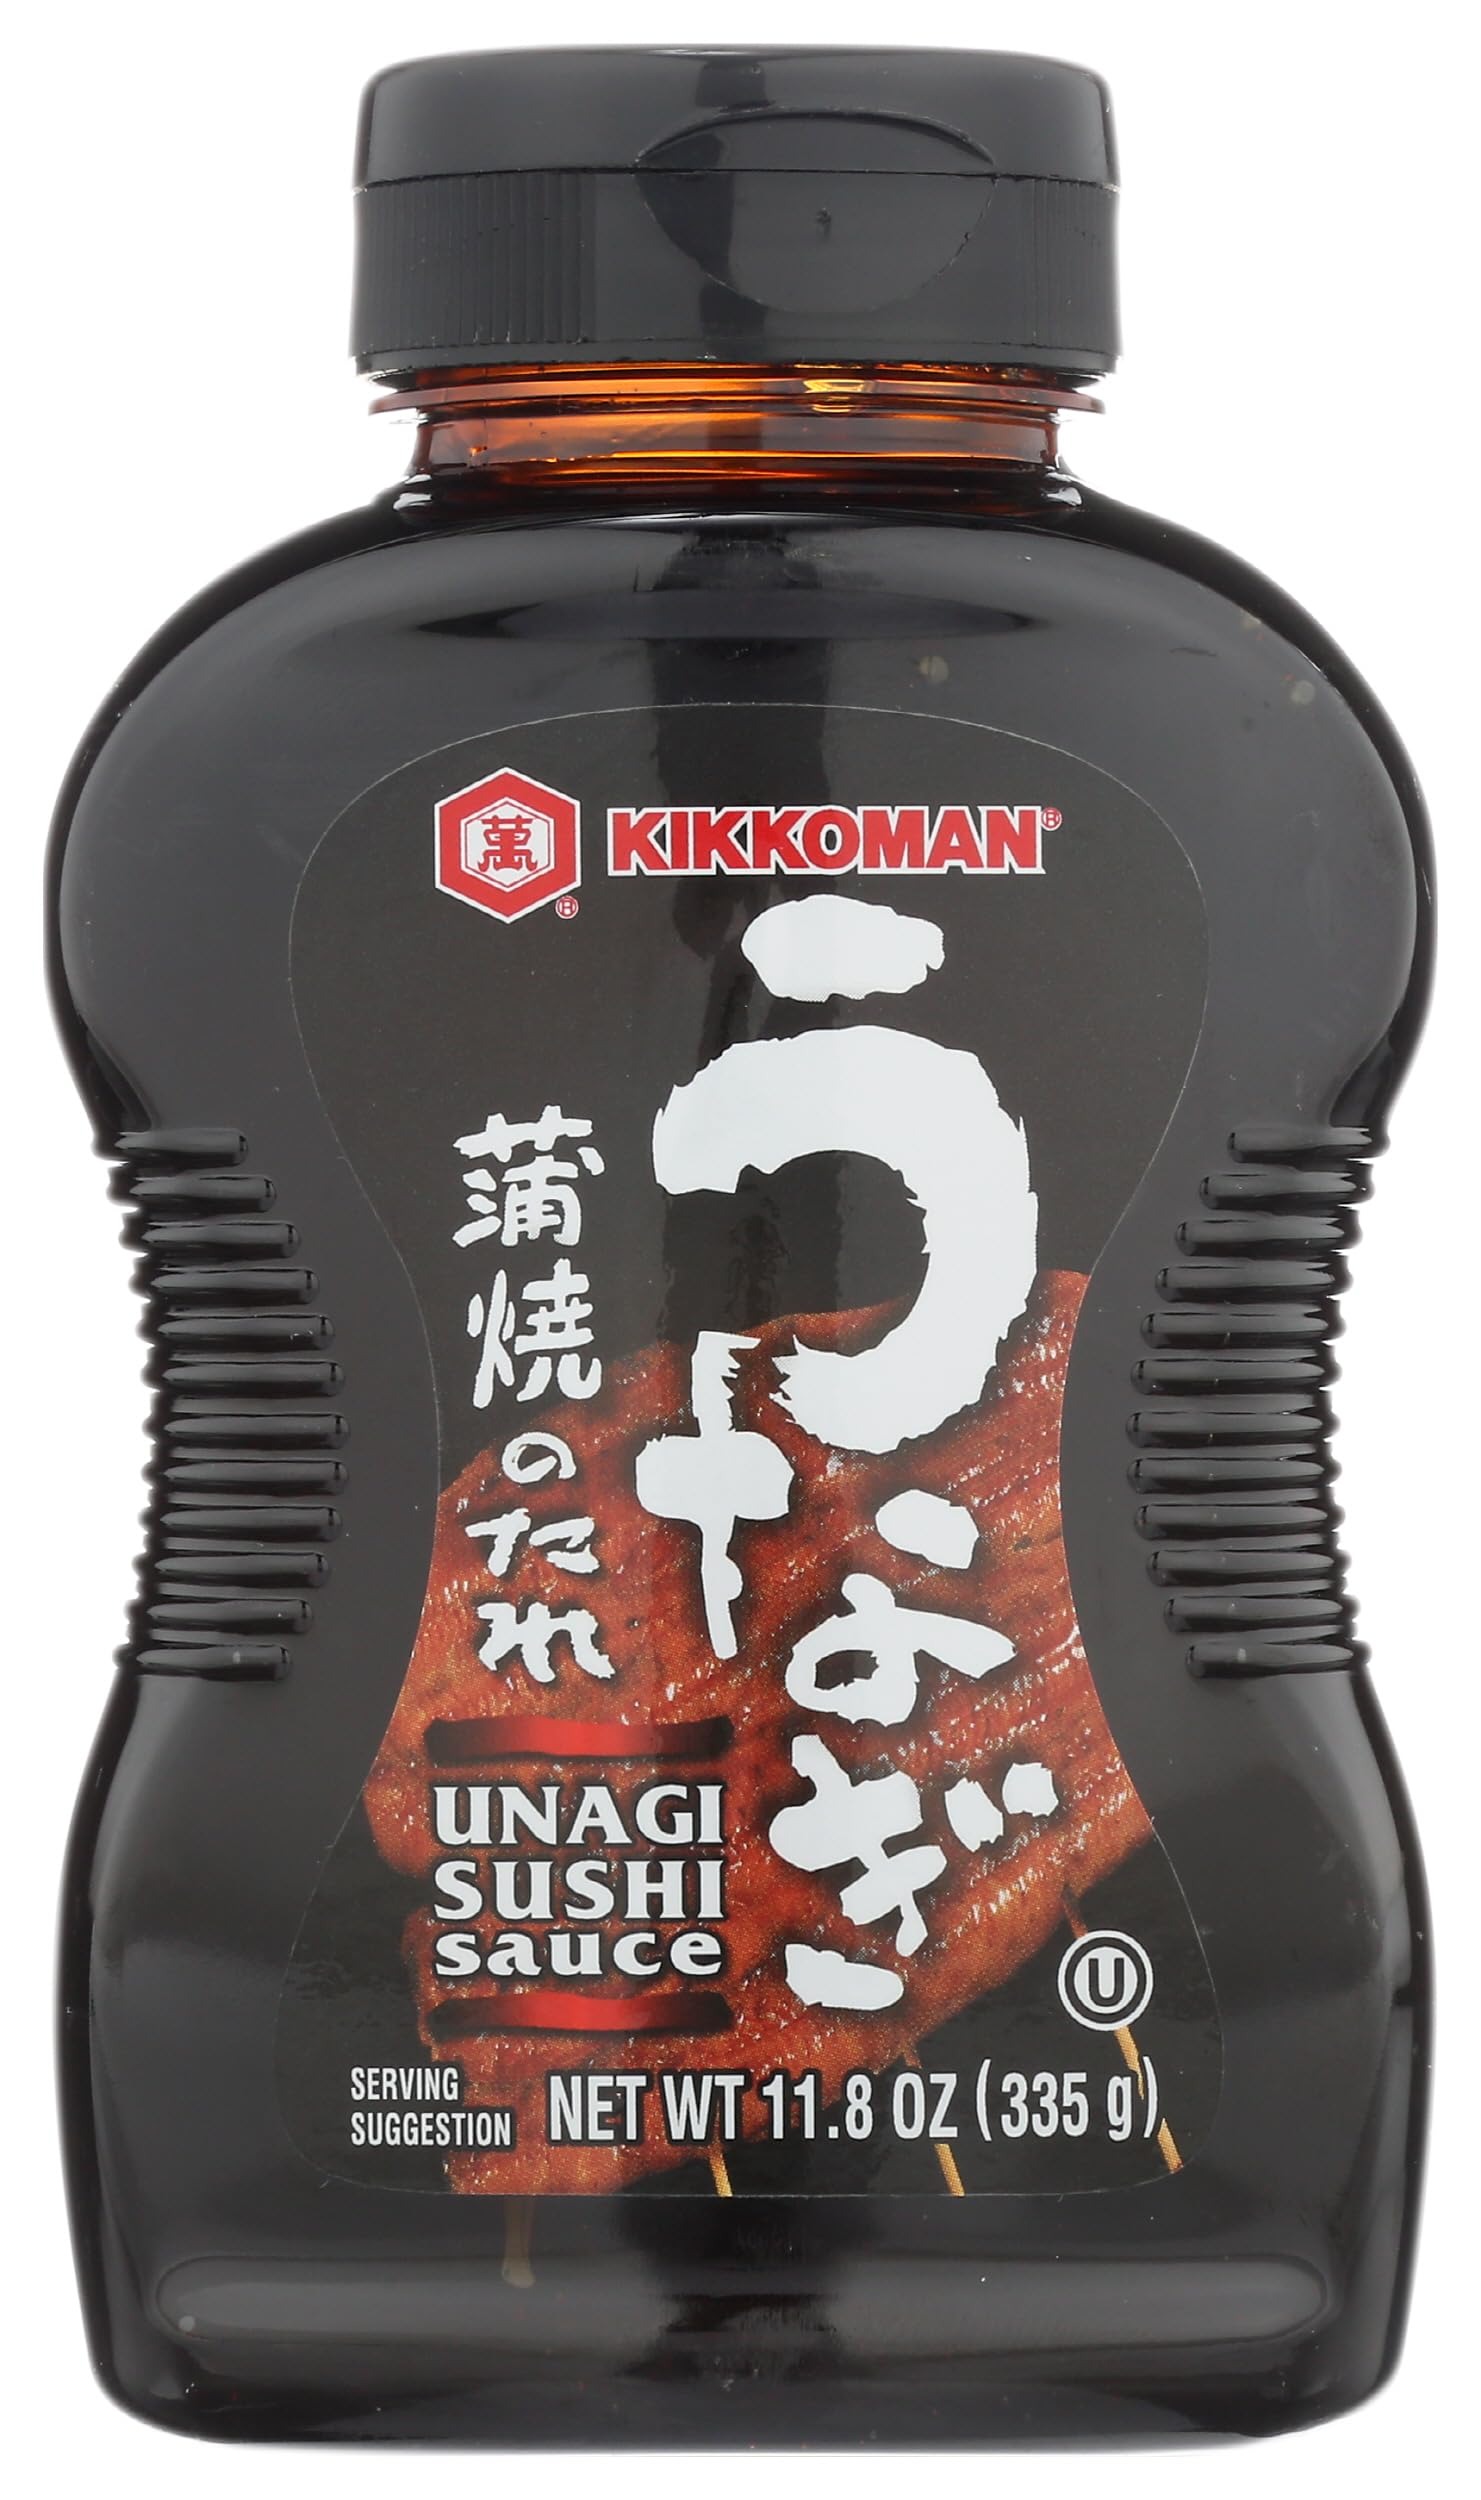
Item Name: Kikkoman Unagi Sushi Sauce, Kosher, 11.8 Ounces (Pack Of 9)
Bullet Point: Kikkoman Unagi Sushi Sauce, Kosher, 11.8 Ounces (Pack Of 9)
Value: 106.2
Unit: Ounce

Price: 5.715